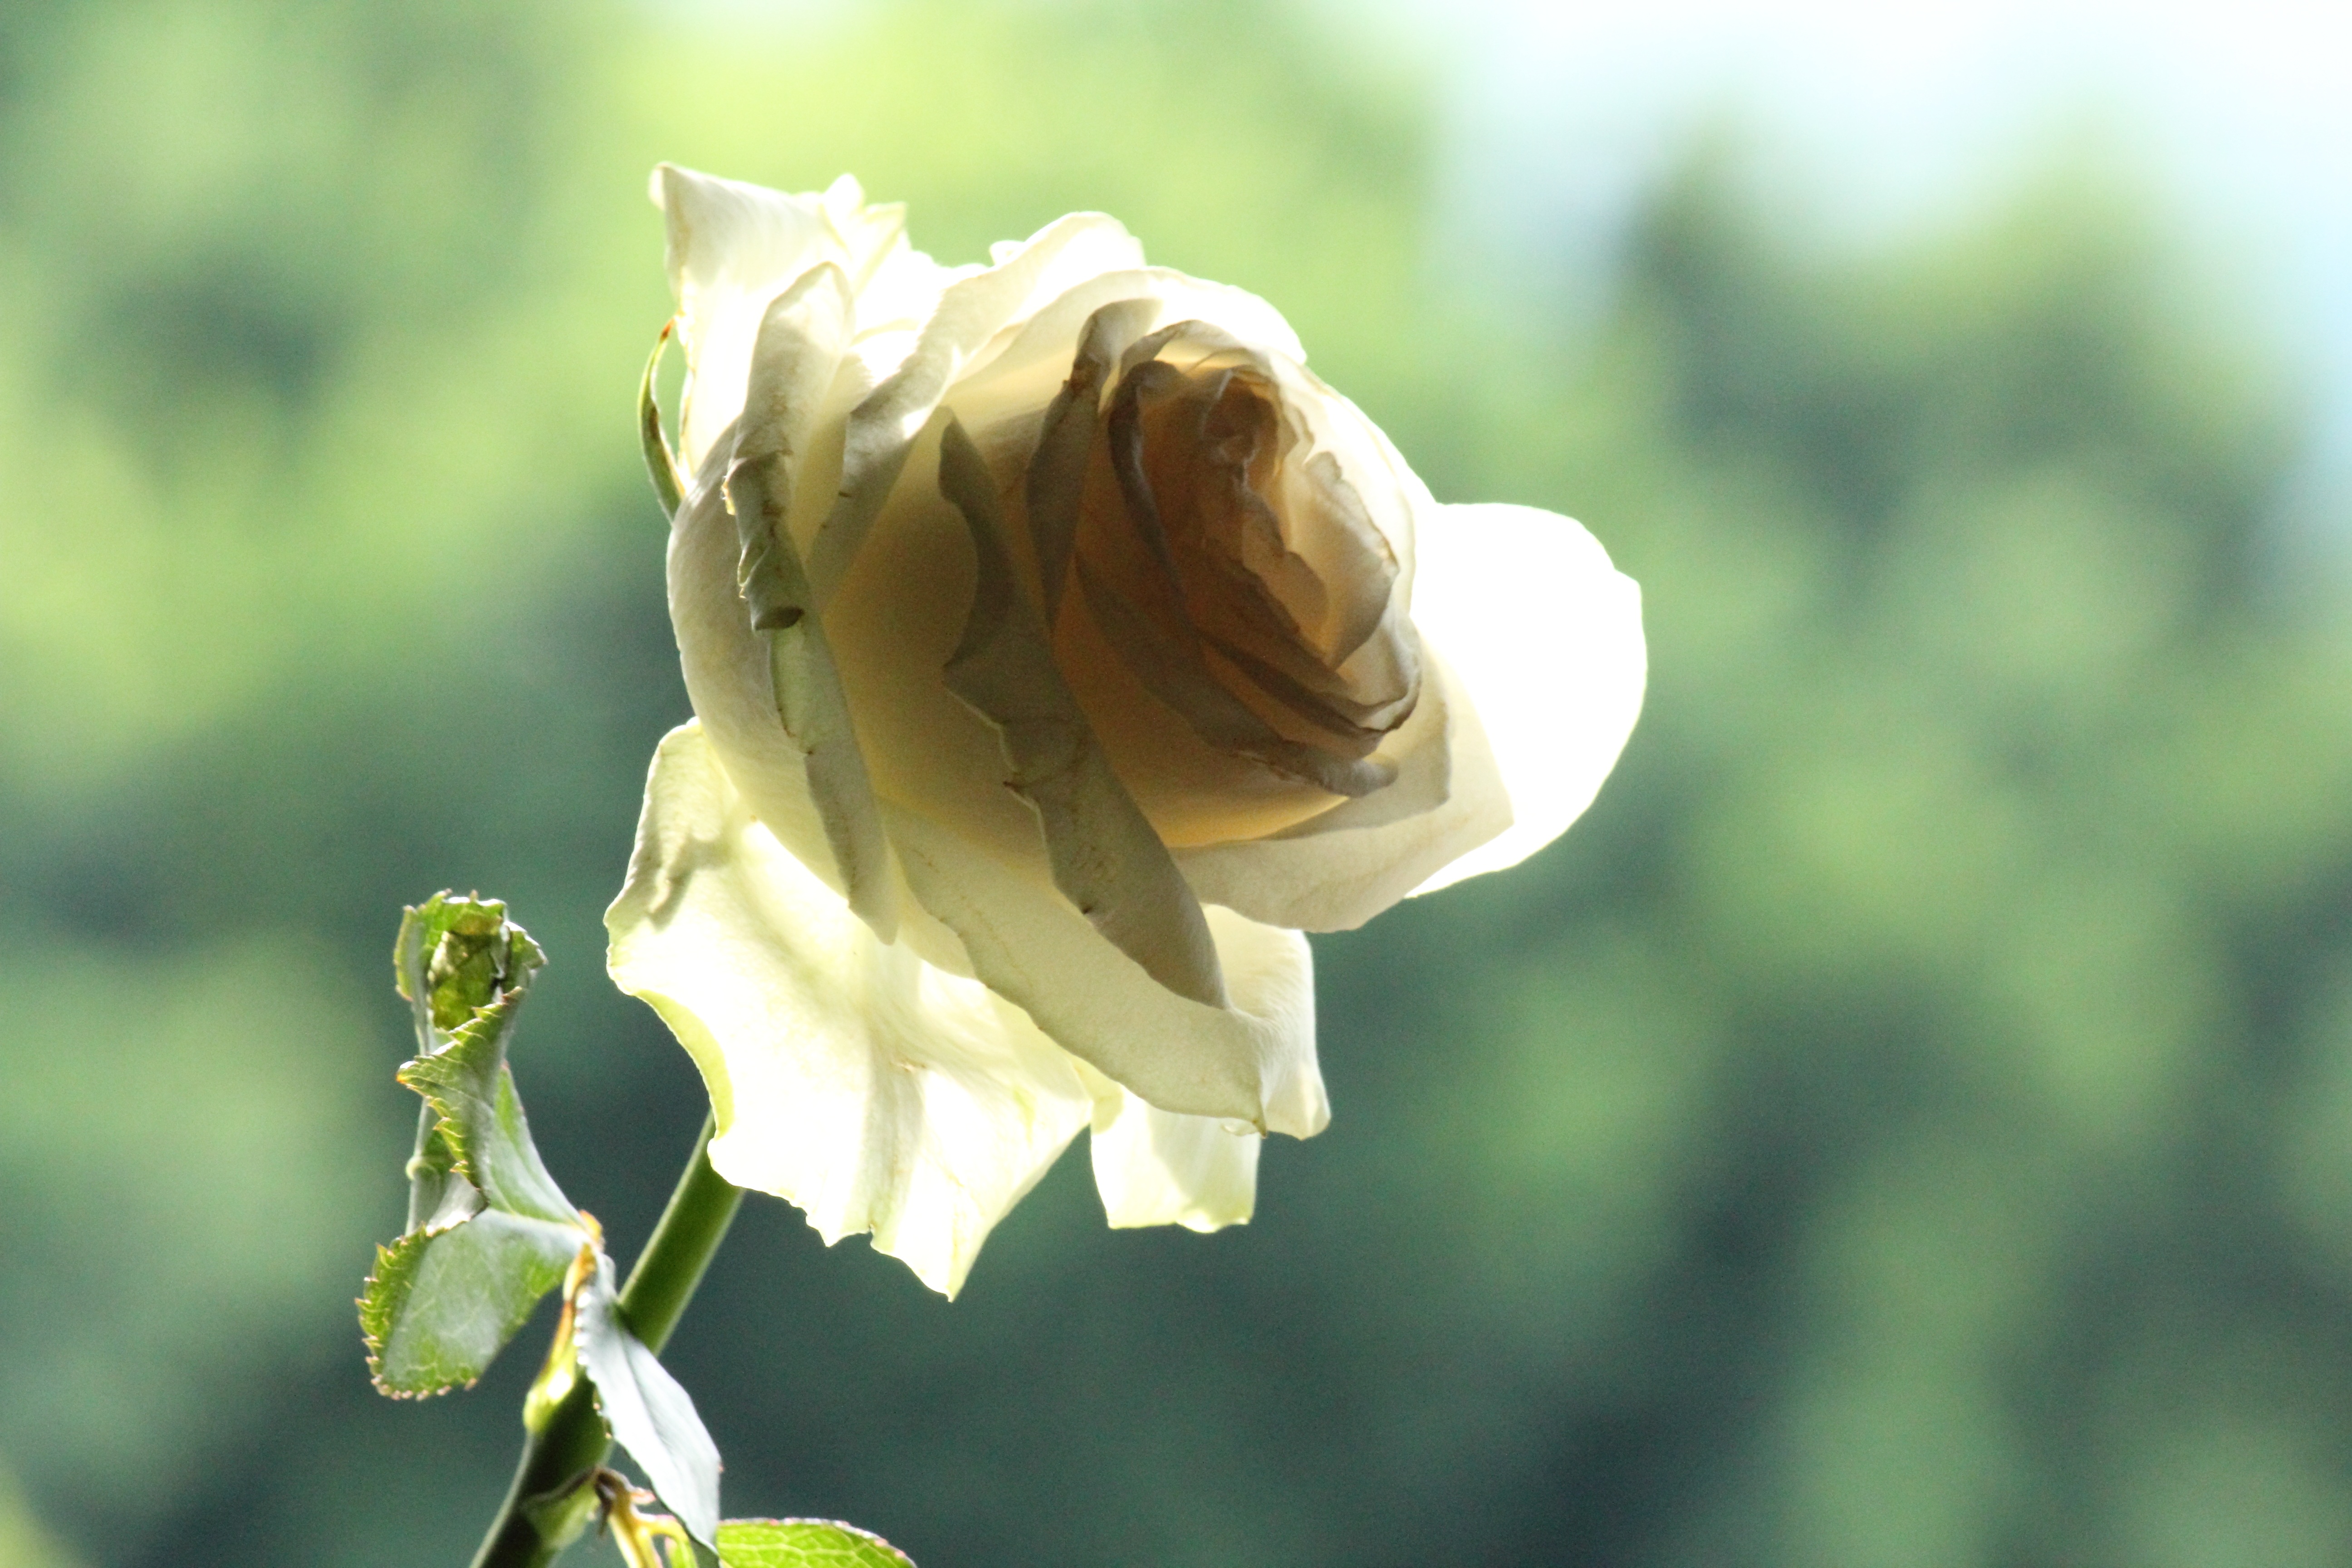
nature, branch, blossom, plant, white, photography, sunlight, leaf, flower, petal, love, rose, green, natural, romantic, botany, yellow, flora, wildflower, close up, bud, macro photography, flowering plant, garden roses, rose family, plant stem, land plant